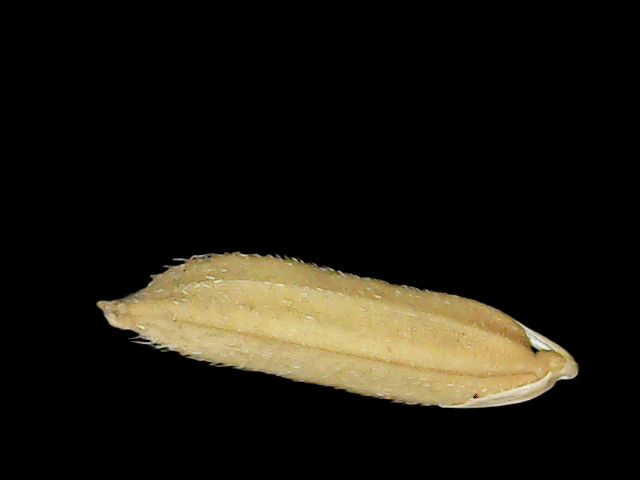
Rice variety: Binadhan14